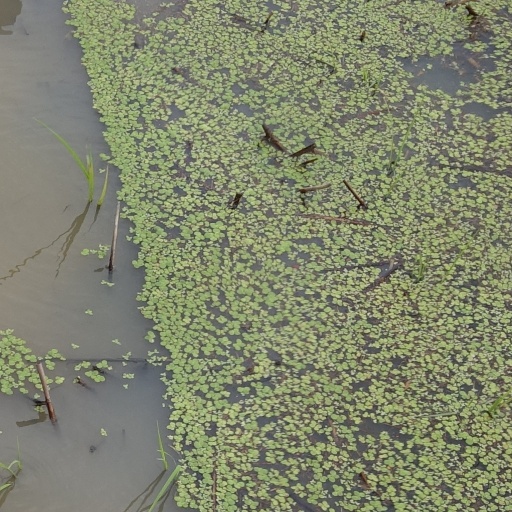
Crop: rice